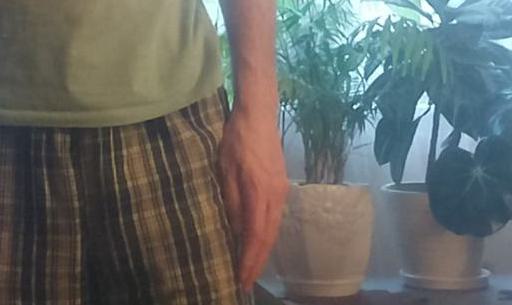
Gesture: no_gesture